Islamic State invasion of Iraq

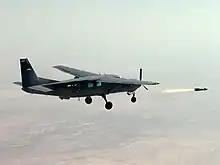
An Iraqi Air Force AC-208 firing a Hellfire missile during a training exercise in 2010.

On 13 June 2014, Iraqi forces supported by elements of the Quds Force and Iranian Revolutionary Guards had gathered in the town of Samarra and claimed to have regained control of parts of Saladin Governorate, namely the town of Dhuluiyah. Journalists from Al-Monitor embedded in Mosul and Tikrit reported that repeated airstrikes by the government made ISIL militants depart from conspicuous positions within the cities. In their place, militants associated with the Naqshbandi Army and other anti-government groups led by former Ba'ath officers assumed the visible role of patrolling and administration. Militants were reported to have appointed former Ba'ath generals Azhar al-Obeidi and Ahmed Abdul Rashid as the governors of Mosul and Tikrit. Sunni militants remained in control of Tikrit and its strategically significant COB Speicher military base and air field. Insurgents in Tikrit were reported to be mining the roads leading into the city and positioning artillery to resist an anticipated siege.